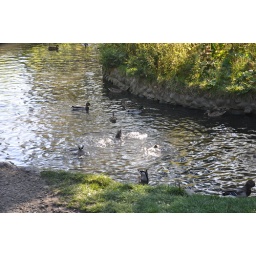
The ducks were splashing a lot and going completely under the water as well.